Greater Sunda Islands

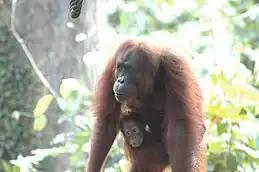
Mother and infant Borneo orangutans

Borneo is the largest Indonesian island, as well as the third largest island in the world. Expanding across 75 million hectares, the island is geographically and ecologically diverse. There are three main geographical regions: tropical rainforests, coastal areas and river basins. Tropical rainforests are situated centrally, where inland they are surrounded by dense and lush mountain zones. The coastal areas are characterised by mangroves and swamps, often extending across hundreds of kilometres of coastal waters. The river basins lie in between the tropical rainforests and the coastline, acting as a pathway for trade and transport across the island.